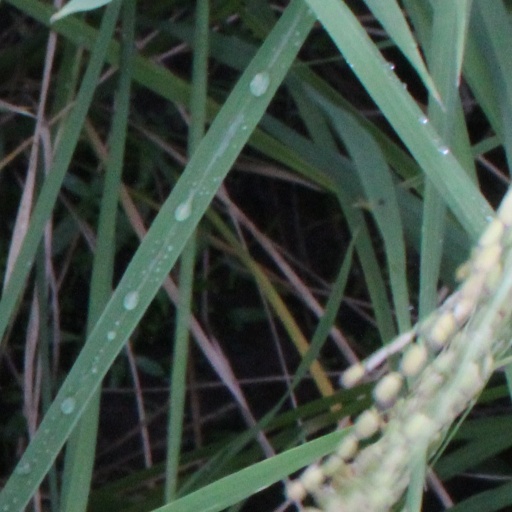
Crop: rice